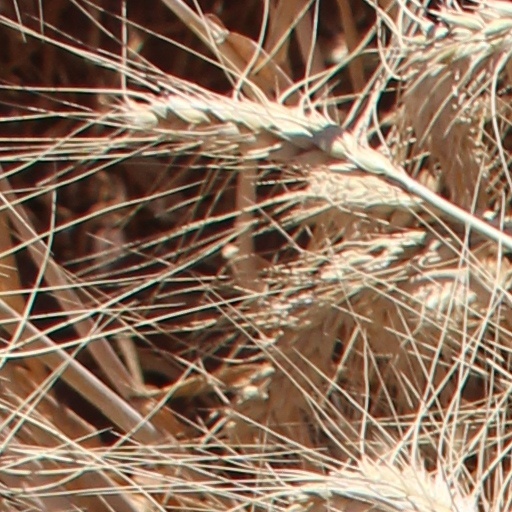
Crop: wheat